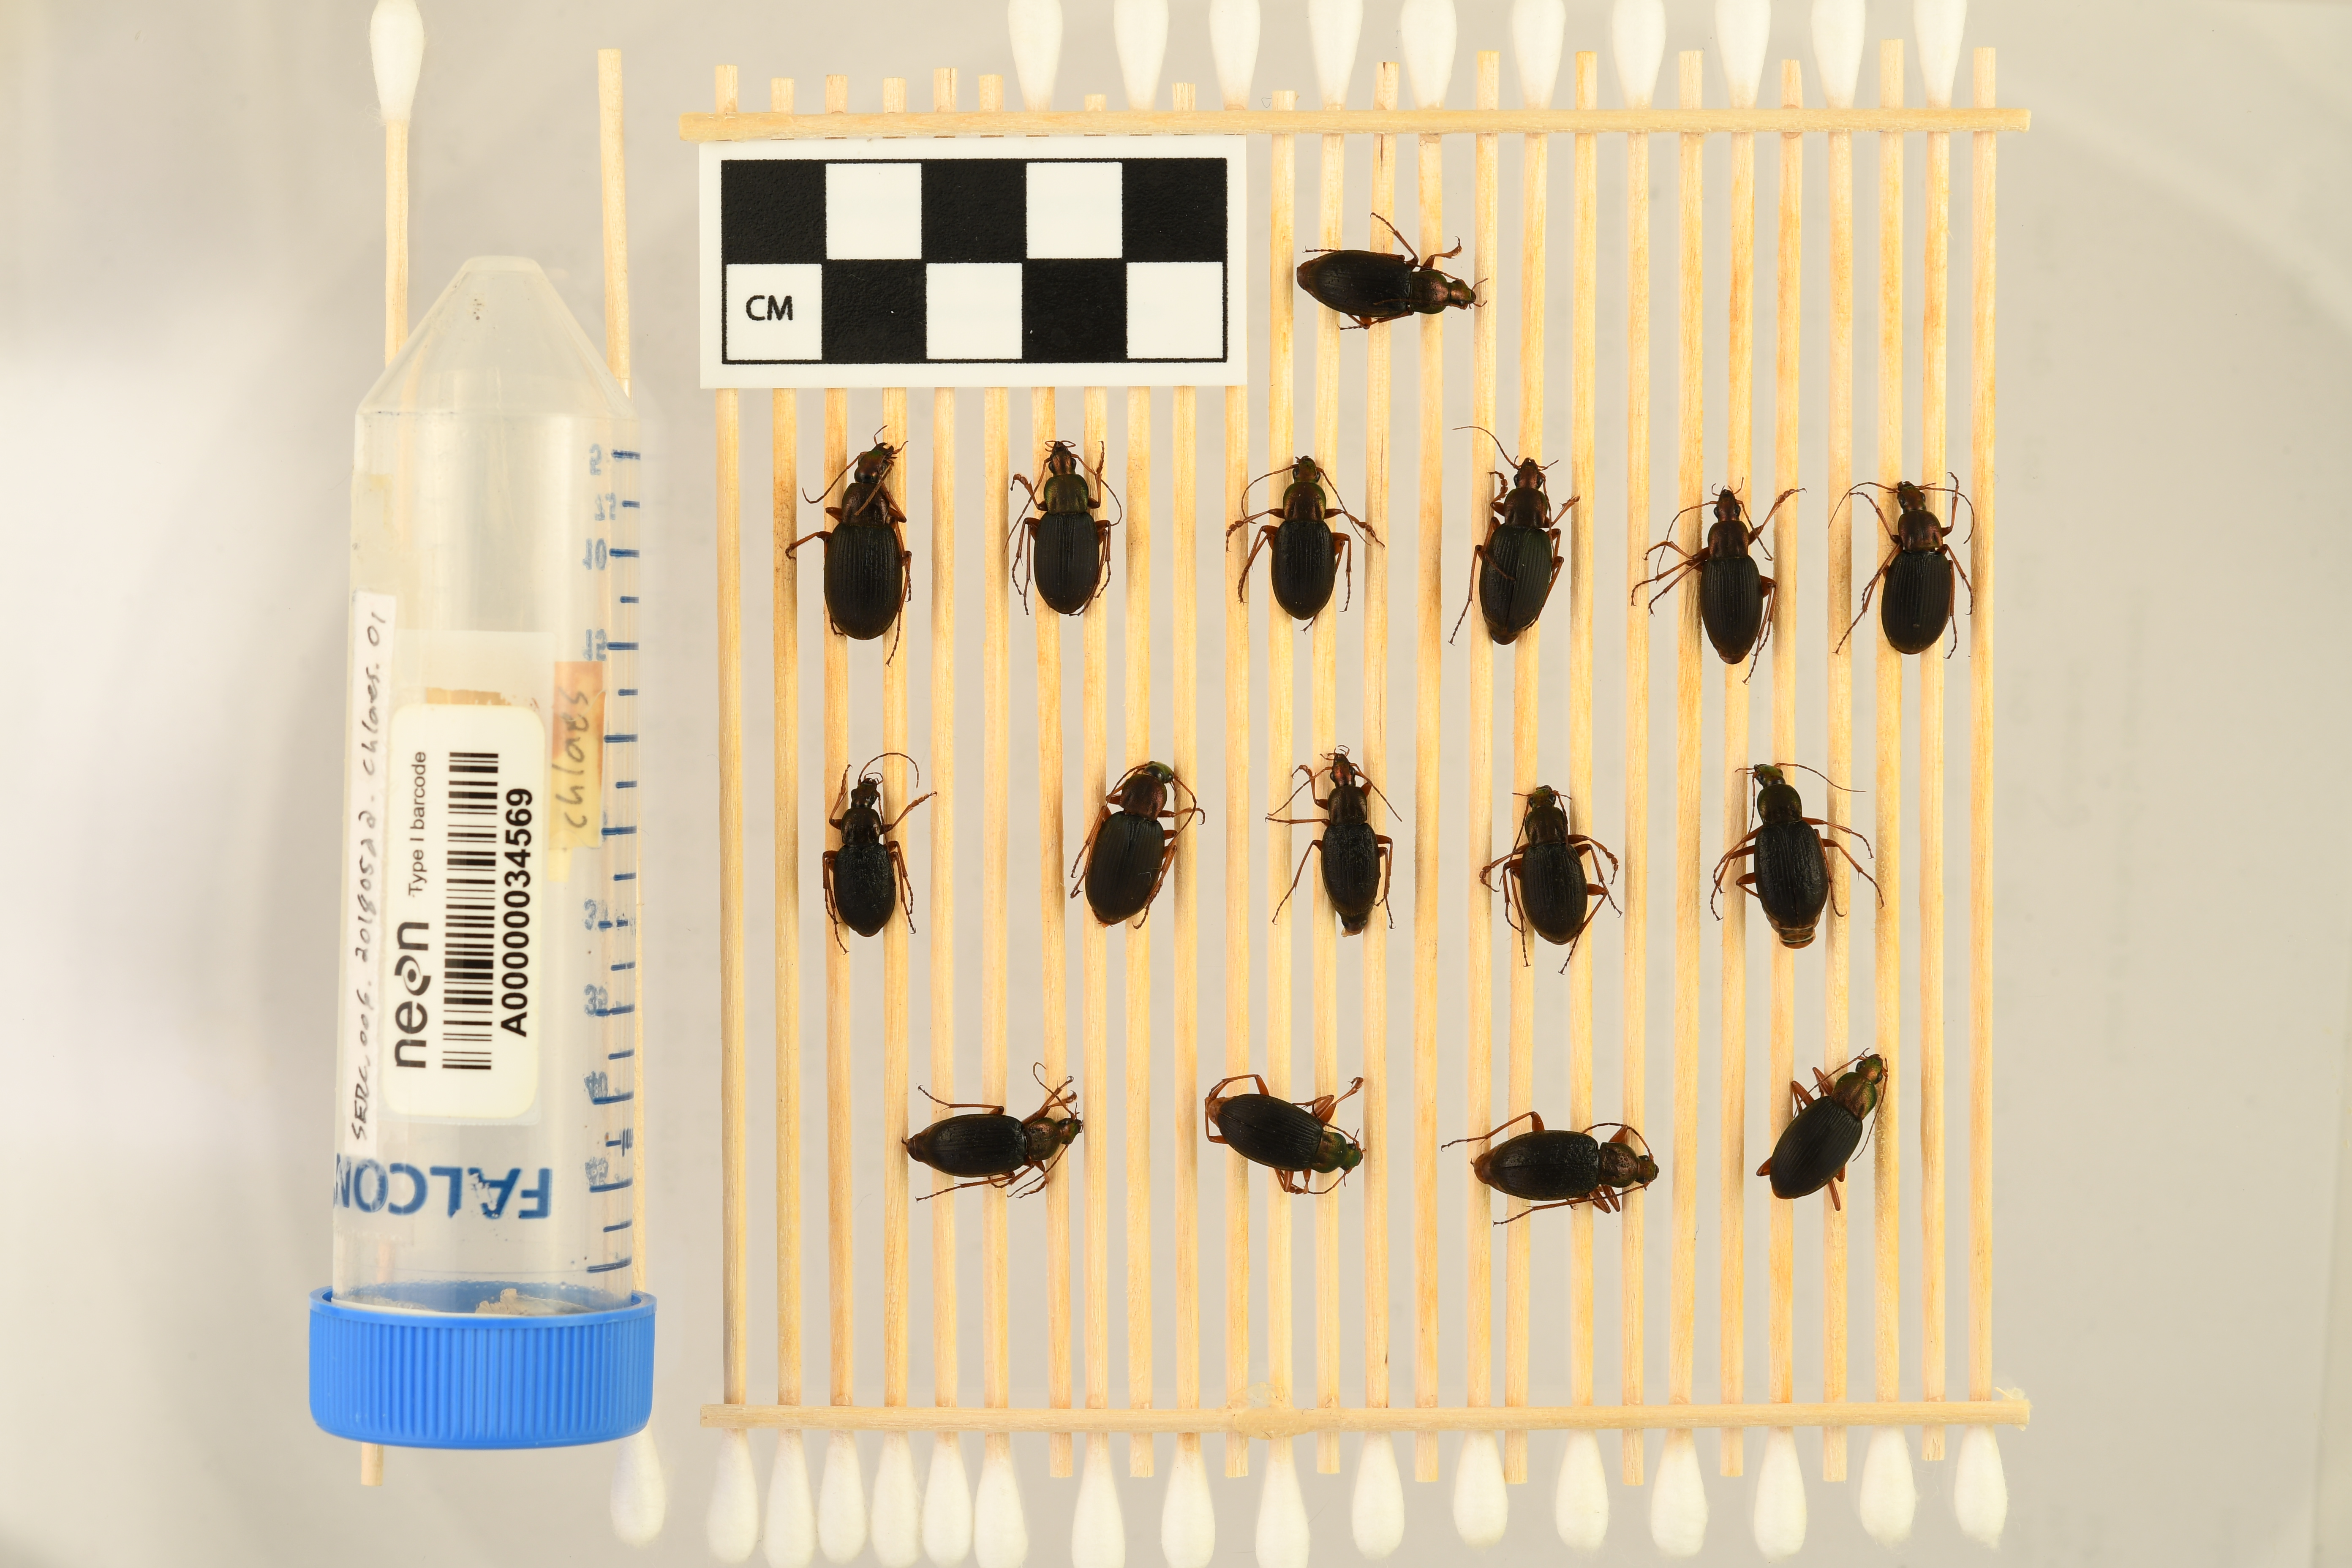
Chlaenius aestivus — Smithsonian Environmental Research Center NEON, plot SERC_006. Beetle 1, ElytraLength: 0.9868 cm (lying flat: Yes)

Chlaenius aestivus — Smithsonian Environmental Research Center NEON, plot SERC_006. Beetle 1, ElytraWidth: 0.4259 cm (lying flat: Yes)

Chlaenius aestivus — Smithsonian Environmental Research Center NEON, plot SERC_006. Beetle 2, ElytraLength: 1.1 cm (lying flat: Yes)

Chlaenius aestivus — Smithsonian Environmental Research Center NEON, plot SERC_006. Beetle 2, ElytraWidth: 0.5333 cm (lying flat: Yes)

Chlaenius aestivus — Smithsonian Environmental Research Center NEON, plot SERC_006. Beetle 3, ElytraLength: 0.945 cm (lying flat: Yes)

Chlaenius aestivus — Smithsonian Environmental Research Center NEON, plot SERC_006. Beetle 3, ElytraWidth: 0.4778 cm (lying flat: Yes)

Chlaenius aestivus — Smithsonian Environmental Research Center NEON, plot SERC_006. Beetle 4, ElytraLength: 0.9225 cm (lying flat: Yes)

Chlaenius aestivus — Smithsonian Environmental Research Center NEON, plot SERC_006. Beetle 4, ElytraWidth: 0.4672 cm (lying flat: Yes)

Chlaenius aestivus — Smithsonian Environmental Research Center NEON, plot SERC_006. Beetle 5, ElytraLength: 0.9849 cm (lying flat: Yes)

Chlaenius aestivus — Smithsonian Environmental Research Center NEON, plot SERC_006. Beetle 5, ElytraWidth: 0.492 cm (lying flat: Yes)

Chlaenius aestivus — Smithsonian Environmental Research Center NEON, plot SERC_006. Beetle 6, ElytraLength: 0.9225 cm (lying flat: Yes)

Chlaenius aestivus — Smithsonian Environmental Research Center NEON, plot SERC_006. Beetle 6, ElytraWidth: 0.4783 cm (lying flat: Yes)

Chlaenius aestivus — Smithsonian Environmental Research Center NEON, plot SERC_006. Beetle 7, ElytraLength: 0.9579 cm (lying flat: Yes)

Chlaenius aestivus — Smithsonian Environmental Research Center NEON, plot SERC_006. Beetle 7, ElytraWidth: 0.4672 cm (lying flat: Yes)

Chlaenius aestivus — Smithsonian Environmental Research Center NEON, plot SERC_006. Beetle 8, ElytraLength: 0.8123 cm (lying flat: Yes)

Chlaenius aestivus — Smithsonian Environmental Research Center NEON, plot SERC_006. Beetle 8, ElytraWidth: 0.4557 cm (lying flat: Yes)

Chlaenius aestivus — Smithsonian Environmental Research Center NEON, plot SERC_006. Beetle 9, ElytraLength: 0.9631 cm (lying flat: Yes)

Chlaenius aestivus — Smithsonian Environmental Research Center NEON, plot SERC_006. Beetle 9, ElytraWidth: 0.5282 cm (lying flat: Yes)

Chlaenius aestivus — Smithsonian Environmental Research Center NEON, plot SERC_006. Beetle 10, ElytraLength: 0.8456 cm (lying flat: Yes)

Chlaenius aestivus — Smithsonian Environmental Research Center NEON, plot SERC_006. Beetle 10, ElytraWidth: 0.4339 cm (lying flat: Yes)

Chlaenius aestivus — Smithsonian Environmental Research Center NEON, plot SERC_006. Beetle 11, ElytraLength: 0.9055 cm (lying flat: Yes)

Chlaenius aestivus — Smithsonian Environmental Research Center NEON, plot SERC_006. Beetle 11, ElytraWidth: 0.47 cm (lying flat: Yes)

Chlaenius aestivus — Smithsonian Environmental Research Center NEON, plot SERC_006. Beetle 12, ElytraLength: 0.9648 cm (lying flat: Yes)

Chlaenius aestivus — Smithsonian Environmental Research Center NEON, plot SERC_006. Beetle 12, ElytraWidth: 0.4969 cm (lying flat: Yes)

Chlaenius aestivus — Smithsonian Environmental Research Center NEON, plot SERC_006. Beetle 13, ElytraLength: 0.9677 cm (lying flat: Yes)

Chlaenius aestivus — Smithsonian Environmental Research Center NEON, plot SERC_006. Beetle 13, ElytraWidth: 0.4333 cm (lying flat: Yes)

Chlaenius aestivus — Smithsonian Environmental Research Center NEON, plot SERC_006. Beetle 14, ElytraLength: 0.9988 cm (lying flat: Yes)

Chlaenius aestivus — Smithsonian Environmental Research Center NEON, plot SERC_006. Beetle 14, ElytraWidth: 0.4684 cm (lying flat: Yes)

Chlaenius aestivus — Smithsonian Environmental Research Center NEON, plot SERC_006. Beetle 15, ElytraLength: 1.045 cm (lying flat: Yes)

Chlaenius aestivus — Smithsonian Environmental Research Center NEON, plot SERC_006. Beetle 15, ElytraWidth: 0.4779 cm (lying flat: Yes)

Chlaenius aestivus — Smithsonian Environmental Research Center NEON, plot SERC_006. Beetle 16, ElytraLength: 1.01 cm (lying flat: Yes)

Chlaenius aestivus — Smithsonian Environmental Research Center NEON, plot SERC_006. Beetle 16, ElytraWidth: 0.4738 cm (lying flat: Yes)

Chlaenius aestivus — Smithsonian Environmental Research Center NEON, plot SERC_006. Beetle 1, ElytraLength: 1.076 cm (lying flat: Yes)

Chlaenius aestivus — Smithsonian Environmental Research Center NEON, plot SERC_006. Beetle 1, ElytraWidth: 0.4425 cm (lying flat: Yes)

Chlaenius aestivus — Smithsonian Environmental Research Center NEON, plot SERC_006. Beetle 2, ElytraLength: 1.174 cm (lying flat: Yes)

Chlaenius aestivus — Smithsonian Environmental Research Center NEON, plot SERC_006. Beetle 2, ElytraWidth: 0.6048 cm (lying flat: Yes)

Chlaenius aestivus — Smithsonian Environmental Research Center NEON, plot SERC_006. Beetle 3, ElytraLength: 1.024 cm (lying flat: Yes)

Chlaenius aestivus — Smithsonian Environmental Research Center NEON, plot SERC_006. Beetle 3, ElytraWidth: 0.5118 cm (lying flat: Yes)

Chlaenius aestivus — Smithsonian Environmental Research Center NEON, plot SERC_006. Beetle 4, ElytraLength: 1.024 cm (lying flat: Yes)

Chlaenius aestivus — Smithsonian Environmental Research Center NEON, plot SERC_006. Beetle 4, ElytraWidth: 0.4885 cm (lying flat: Yes)

Chlaenius aestivus — Smithsonian Environmental Research Center NEON, plot SERC_006. Beetle 5, ElytraLength: 1.101 cm (lying flat: Yes)

Chlaenius aestivus — Smithsonian Environmental Research Center NEON, plot SERC_006. Beetle 5, ElytraWidth: 0.4818 cm (lying flat: Yes)

Chlaenius aestivus — Smithsonian Environmental Research Center NEON, plot SERC_006. Beetle 6, ElytraLength: 0.989 cm (lying flat: Yes)

Chlaenius aestivus — Smithsonian Environmental Research Center NEON, plot SERC_006. Beetle 6, ElytraWidth: 0.5122 cm (lying flat: Yes)

Chlaenius aestivus — Smithsonian Environmental Research Center NEON, plot SERC_006. Beetle 7, ElytraLength: 1.044 cm (lying flat: No)

Chlaenius aestivus — Smithsonian Environmental Research Center NEON, plot SERC_006. Beetle 7, ElytraWidth: 0.4885 cm (lying flat: No)

Chlaenius aestivus — Smithsonian Environmental Research Center NEON, plot SERC_006. Beetle 8, ElytraLength: 0.8972 cm (lying flat: Yes)

Chlaenius aestivus — Smithsonian Environmental Research Center NEON, plot SERC_006. Beetle 8, ElytraWidth: 0.4657 cm (lying flat: Yes)

Chlaenius aestivus — Smithsonian Environmental Research Center NEON, plot SERC_006. Beetle 9, ElytraLength: 1.075 cm (lying flat: Yes)

Chlaenius aestivus — Smithsonian Environmental Research Center NEON, plot SERC_006. Beetle 9, ElytraWidth: 0.5112 cm (lying flat: Yes)

Chlaenius aestivus — Smithsonian Environmental Research Center NEON, plot SERC_006. Beetle 10, ElytraLength: 0.9198 cm (lying flat: Yes)

Chlaenius aestivus — Smithsonian Environmental Research Center NEON, plot SERC_006. Beetle 10, ElytraWidth: 0.4536 cm (lying flat: Yes)

Chlaenius aestivus — Smithsonian Environmental Research Center NEON, plot SERC_006. Beetle 11, ElytraLength: 0.9884 cm (lying flat: Yes)

Chlaenius aestivus — Smithsonian Environmental Research Center NEON, plot SERC_006. Beetle 11, ElytraWidth: 0.4803 cm (lying flat: Yes)

Chlaenius aestivus — Smithsonian Environmental Research Center NEON, plot SERC_006. Beetle 12, ElytraLength: 1.048 cm (lying flat: Yes)

Chlaenius aestivus — Smithsonian Environmental Research Center NEON, plot SERC_006. Beetle 12, ElytraWidth: 0.52 cm (lying flat: Yes)

Chlaenius aestivus — Smithsonian Environmental Research Center NEON, plot SERC_006. Beetle 13, ElytraLength: 1.059 cm (lying flat: Yes)

Chlaenius aestivus — Smithsonian Environmental Research Center NEON, plot SERC_006. Beetle 13, ElytraWidth: 0.4653 cm (lying flat: Yes)

Chlaenius aestivus — Smithsonian Environmental Research Center NEON, plot SERC_006. Beetle 14, ElytraLength: 1.086 cm (lying flat: Yes)

Chlaenius aestivus — Smithsonian Environmental Research Center NEON, plot SERC_006. Beetle 14, ElytraWidth: 0.467 cm (lying flat: Yes)

Chlaenius aestivus — Smithsonian Environmental Research Center NEON, plot SERC_006. Beetle 15, ElytraLength: 1.128 cm (lying flat: Yes)

Chlaenius aestivus — Smithsonian Environmental Research Center NEON, plot SERC_006. Beetle 15, ElytraWidth: 0.5001 cm (lying flat: Yes)

Chlaenius aestivus — Smithsonian Environmental Research Center NEON, plot SERC_006. Beetle 16, ElytraLength: 1.1 cm (lying flat: Yes)

Chlaenius aestivus — Smithsonian Environmental Research Center NEON, plot SERC_006. Beetle 16, ElytraWidth: 0.5212 cm (lying flat: Yes)